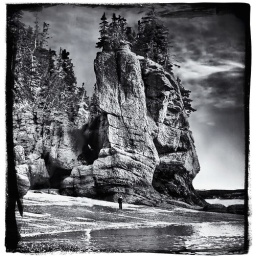
Another shot of Hopewell Rocks near Moncoton, New Brunswick, Canada. This one looks like a sitting elephant to me.